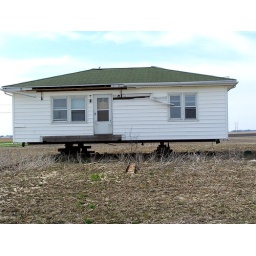
Nothing else around for miles, except bare fields. This is sitting about 20yds off a one lane road.